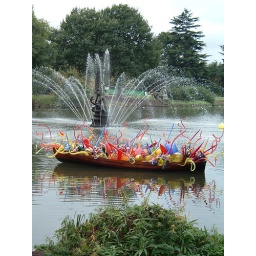
Dale Chihuly glass sculptures in boat on Palm House lake